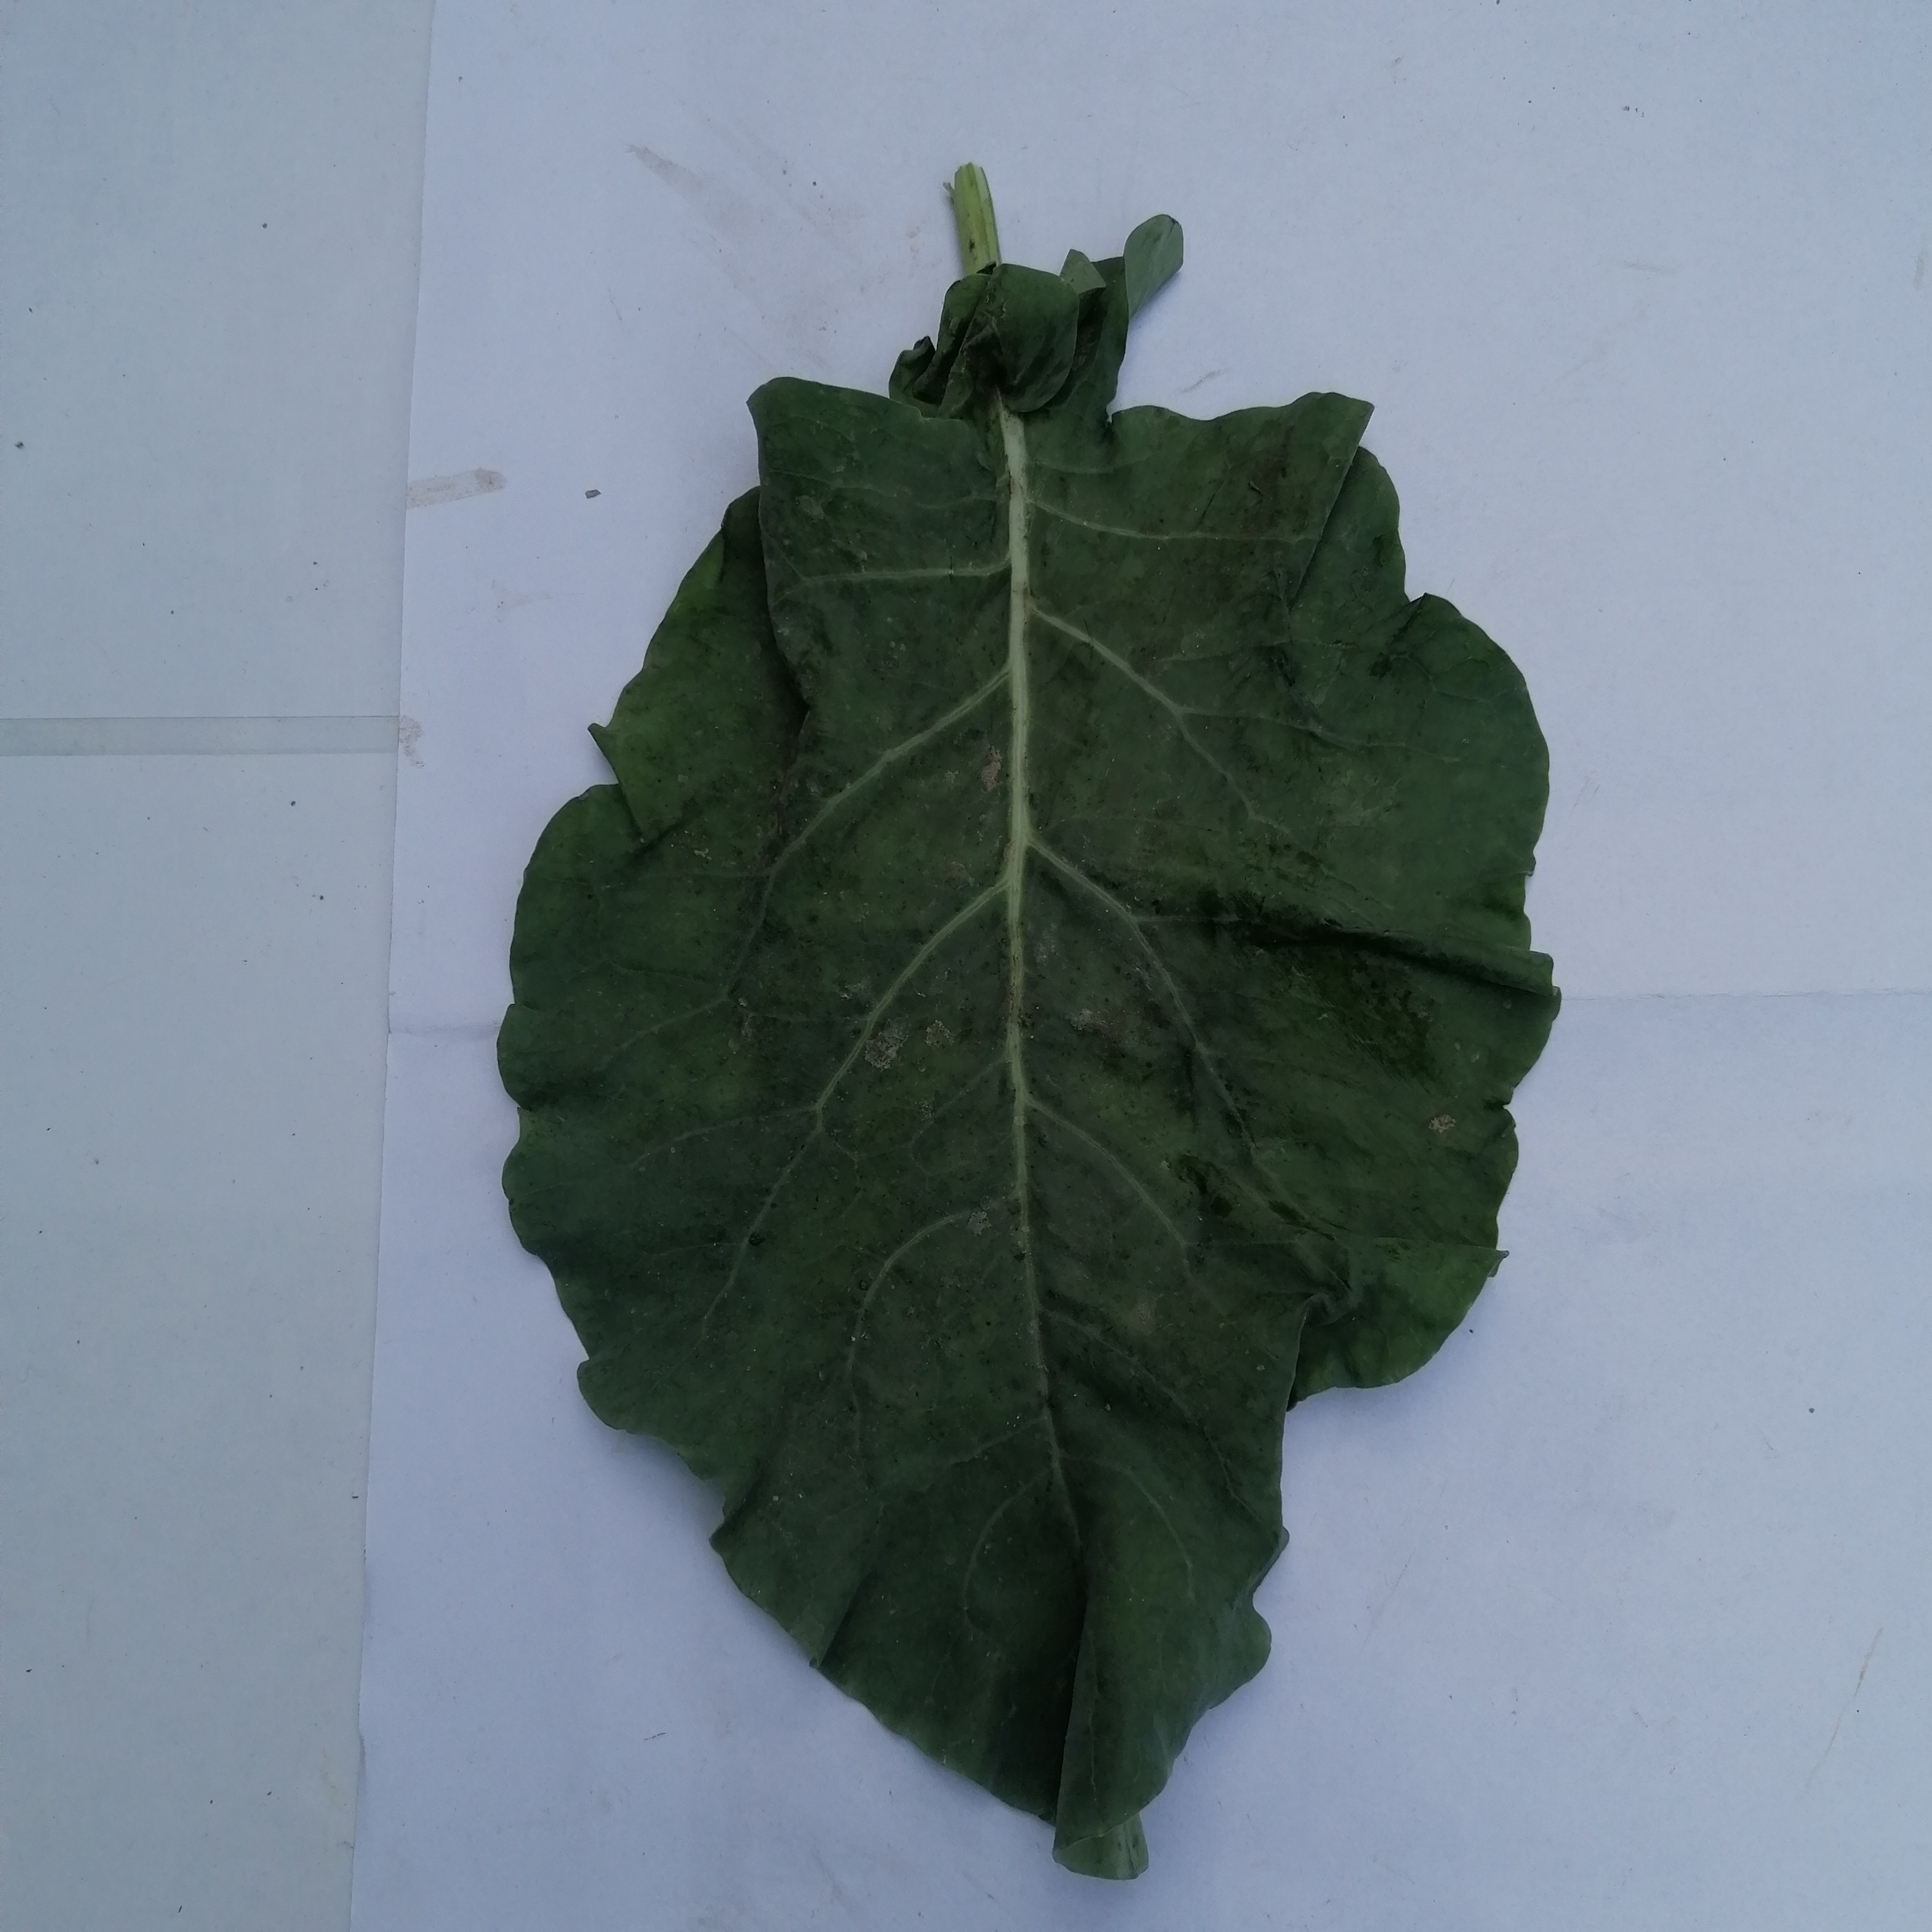
Label: Healthy